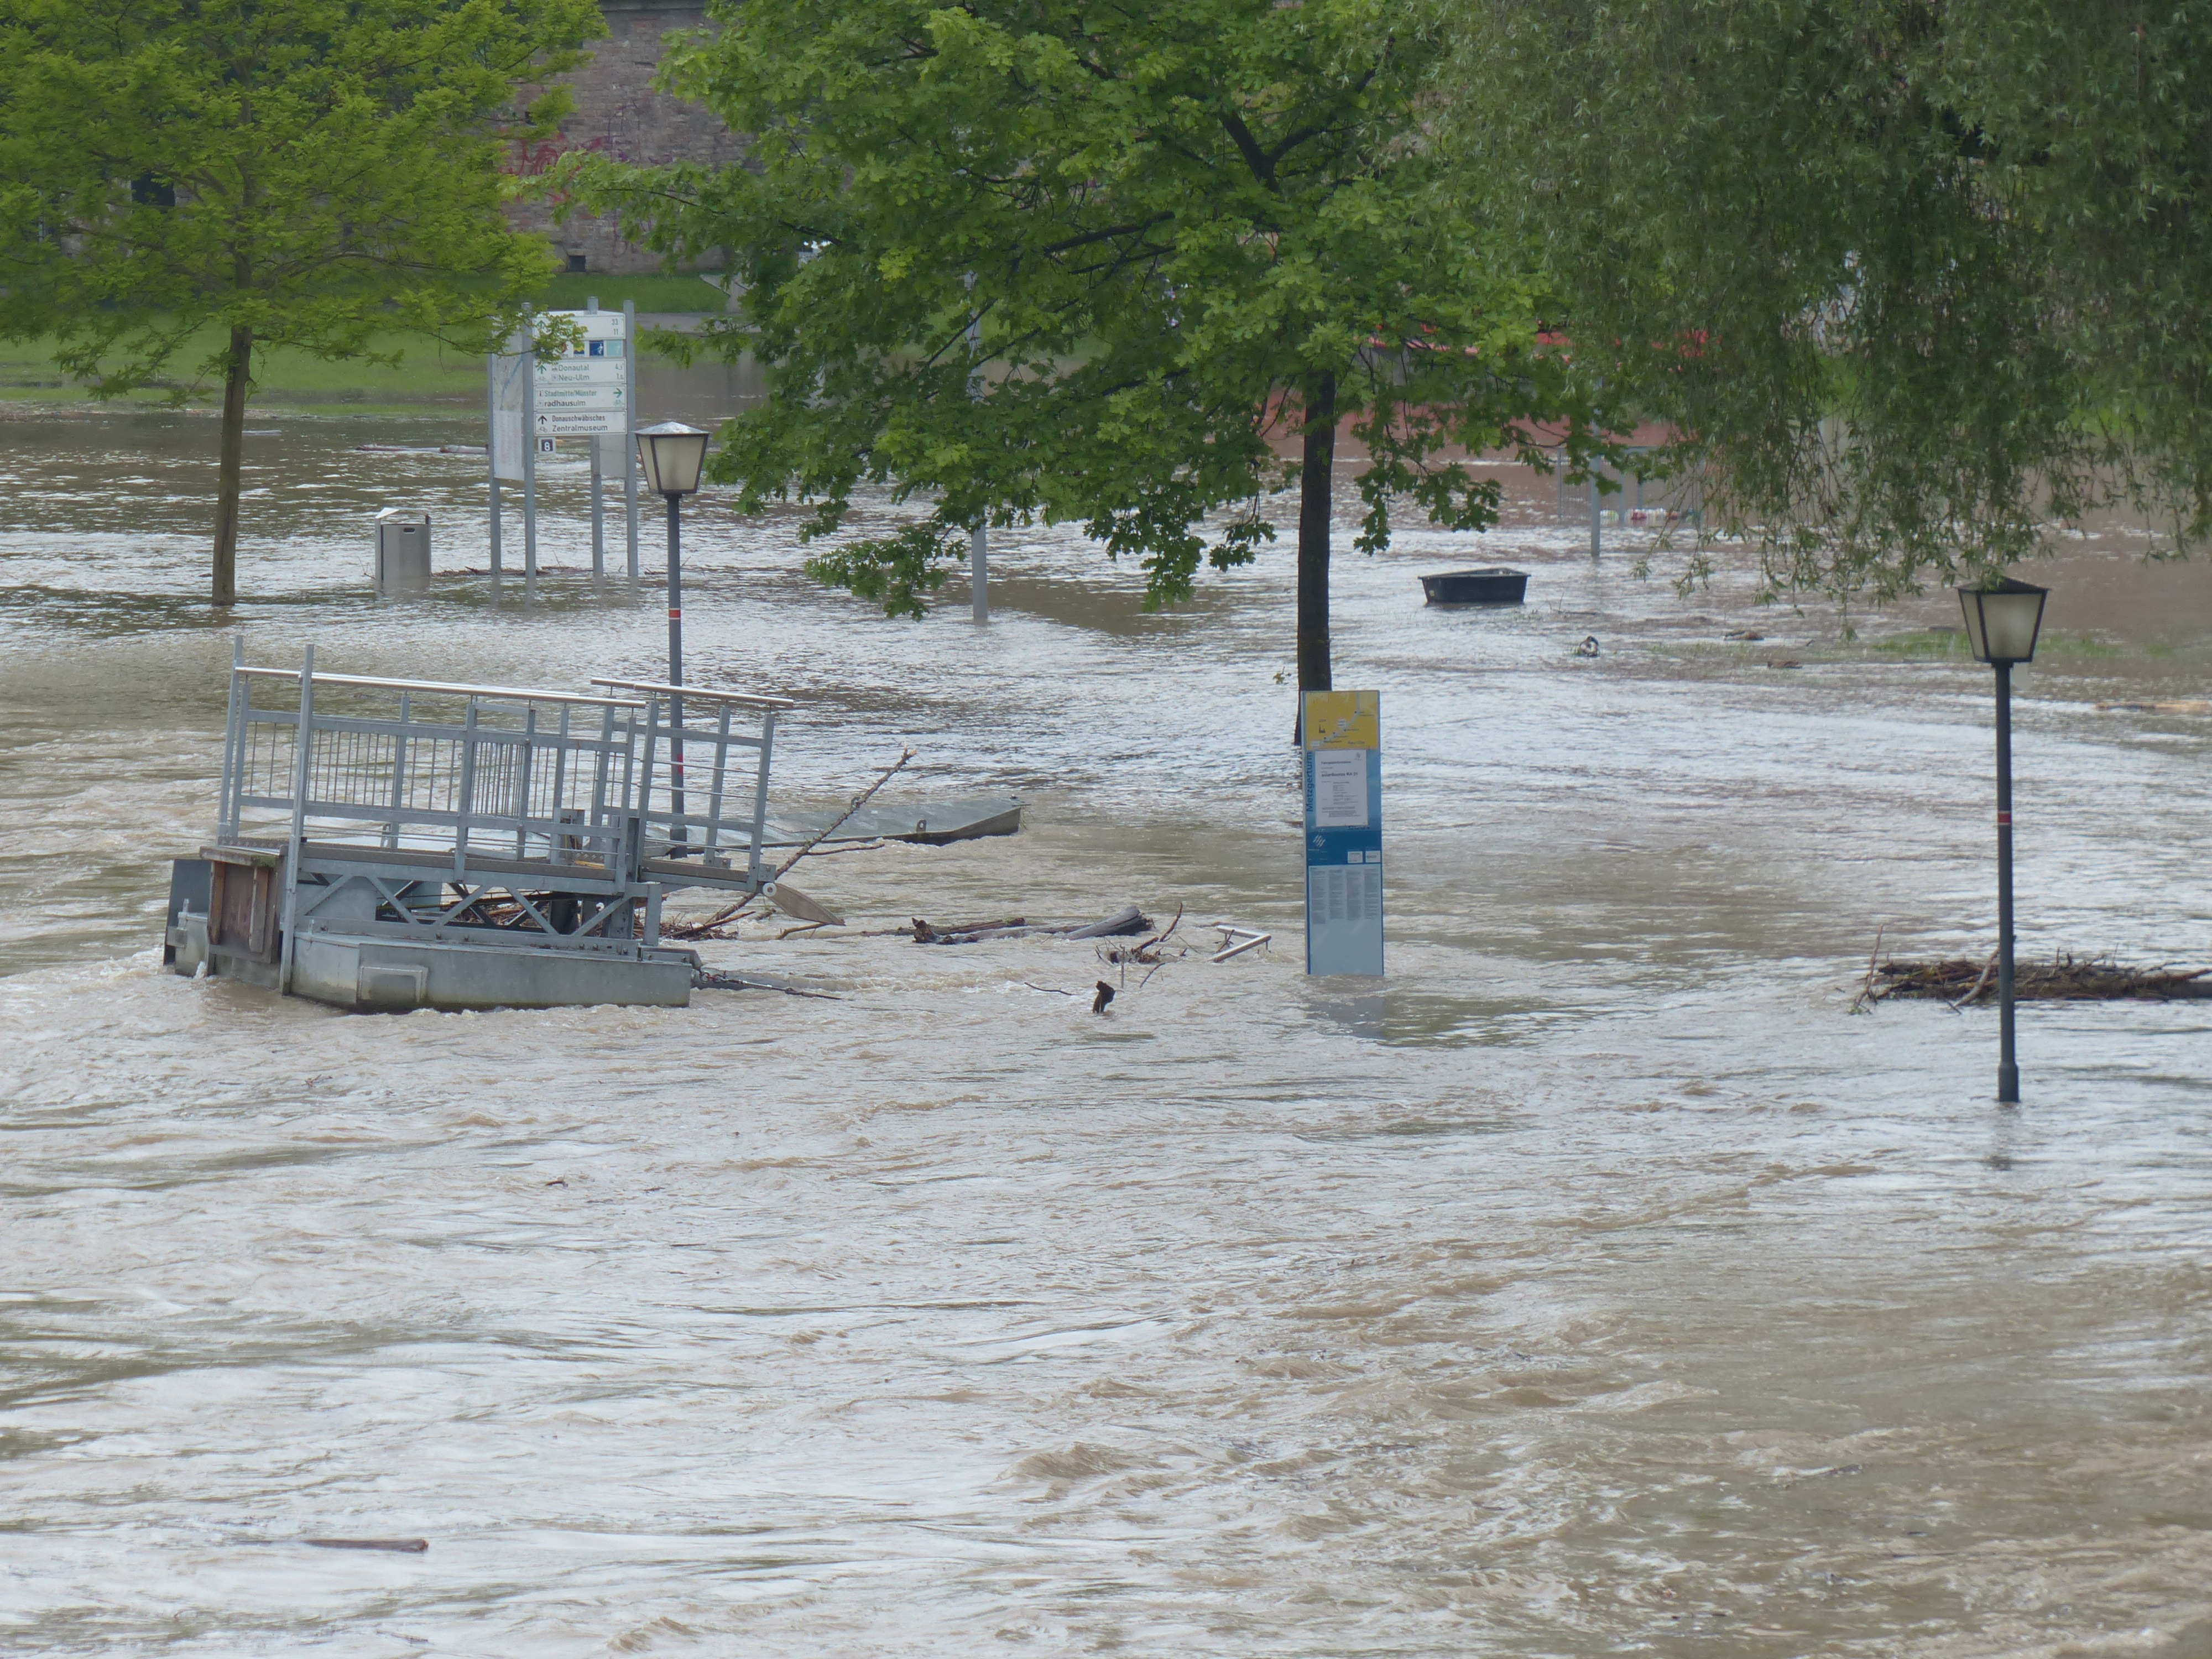
water, rain, wet, peak, stream, flow, flood, weather, natural disaster, danube, disaster, event, flooding, ulm, rainy weather, slurry, water level, high water